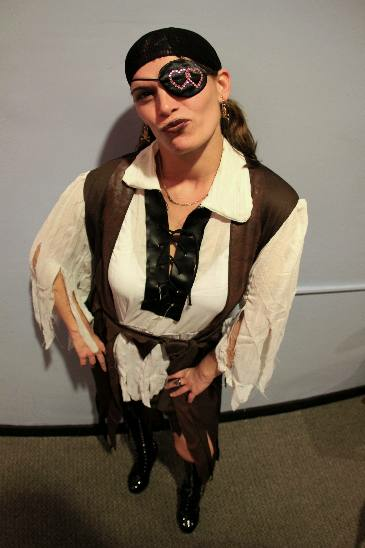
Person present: Yes